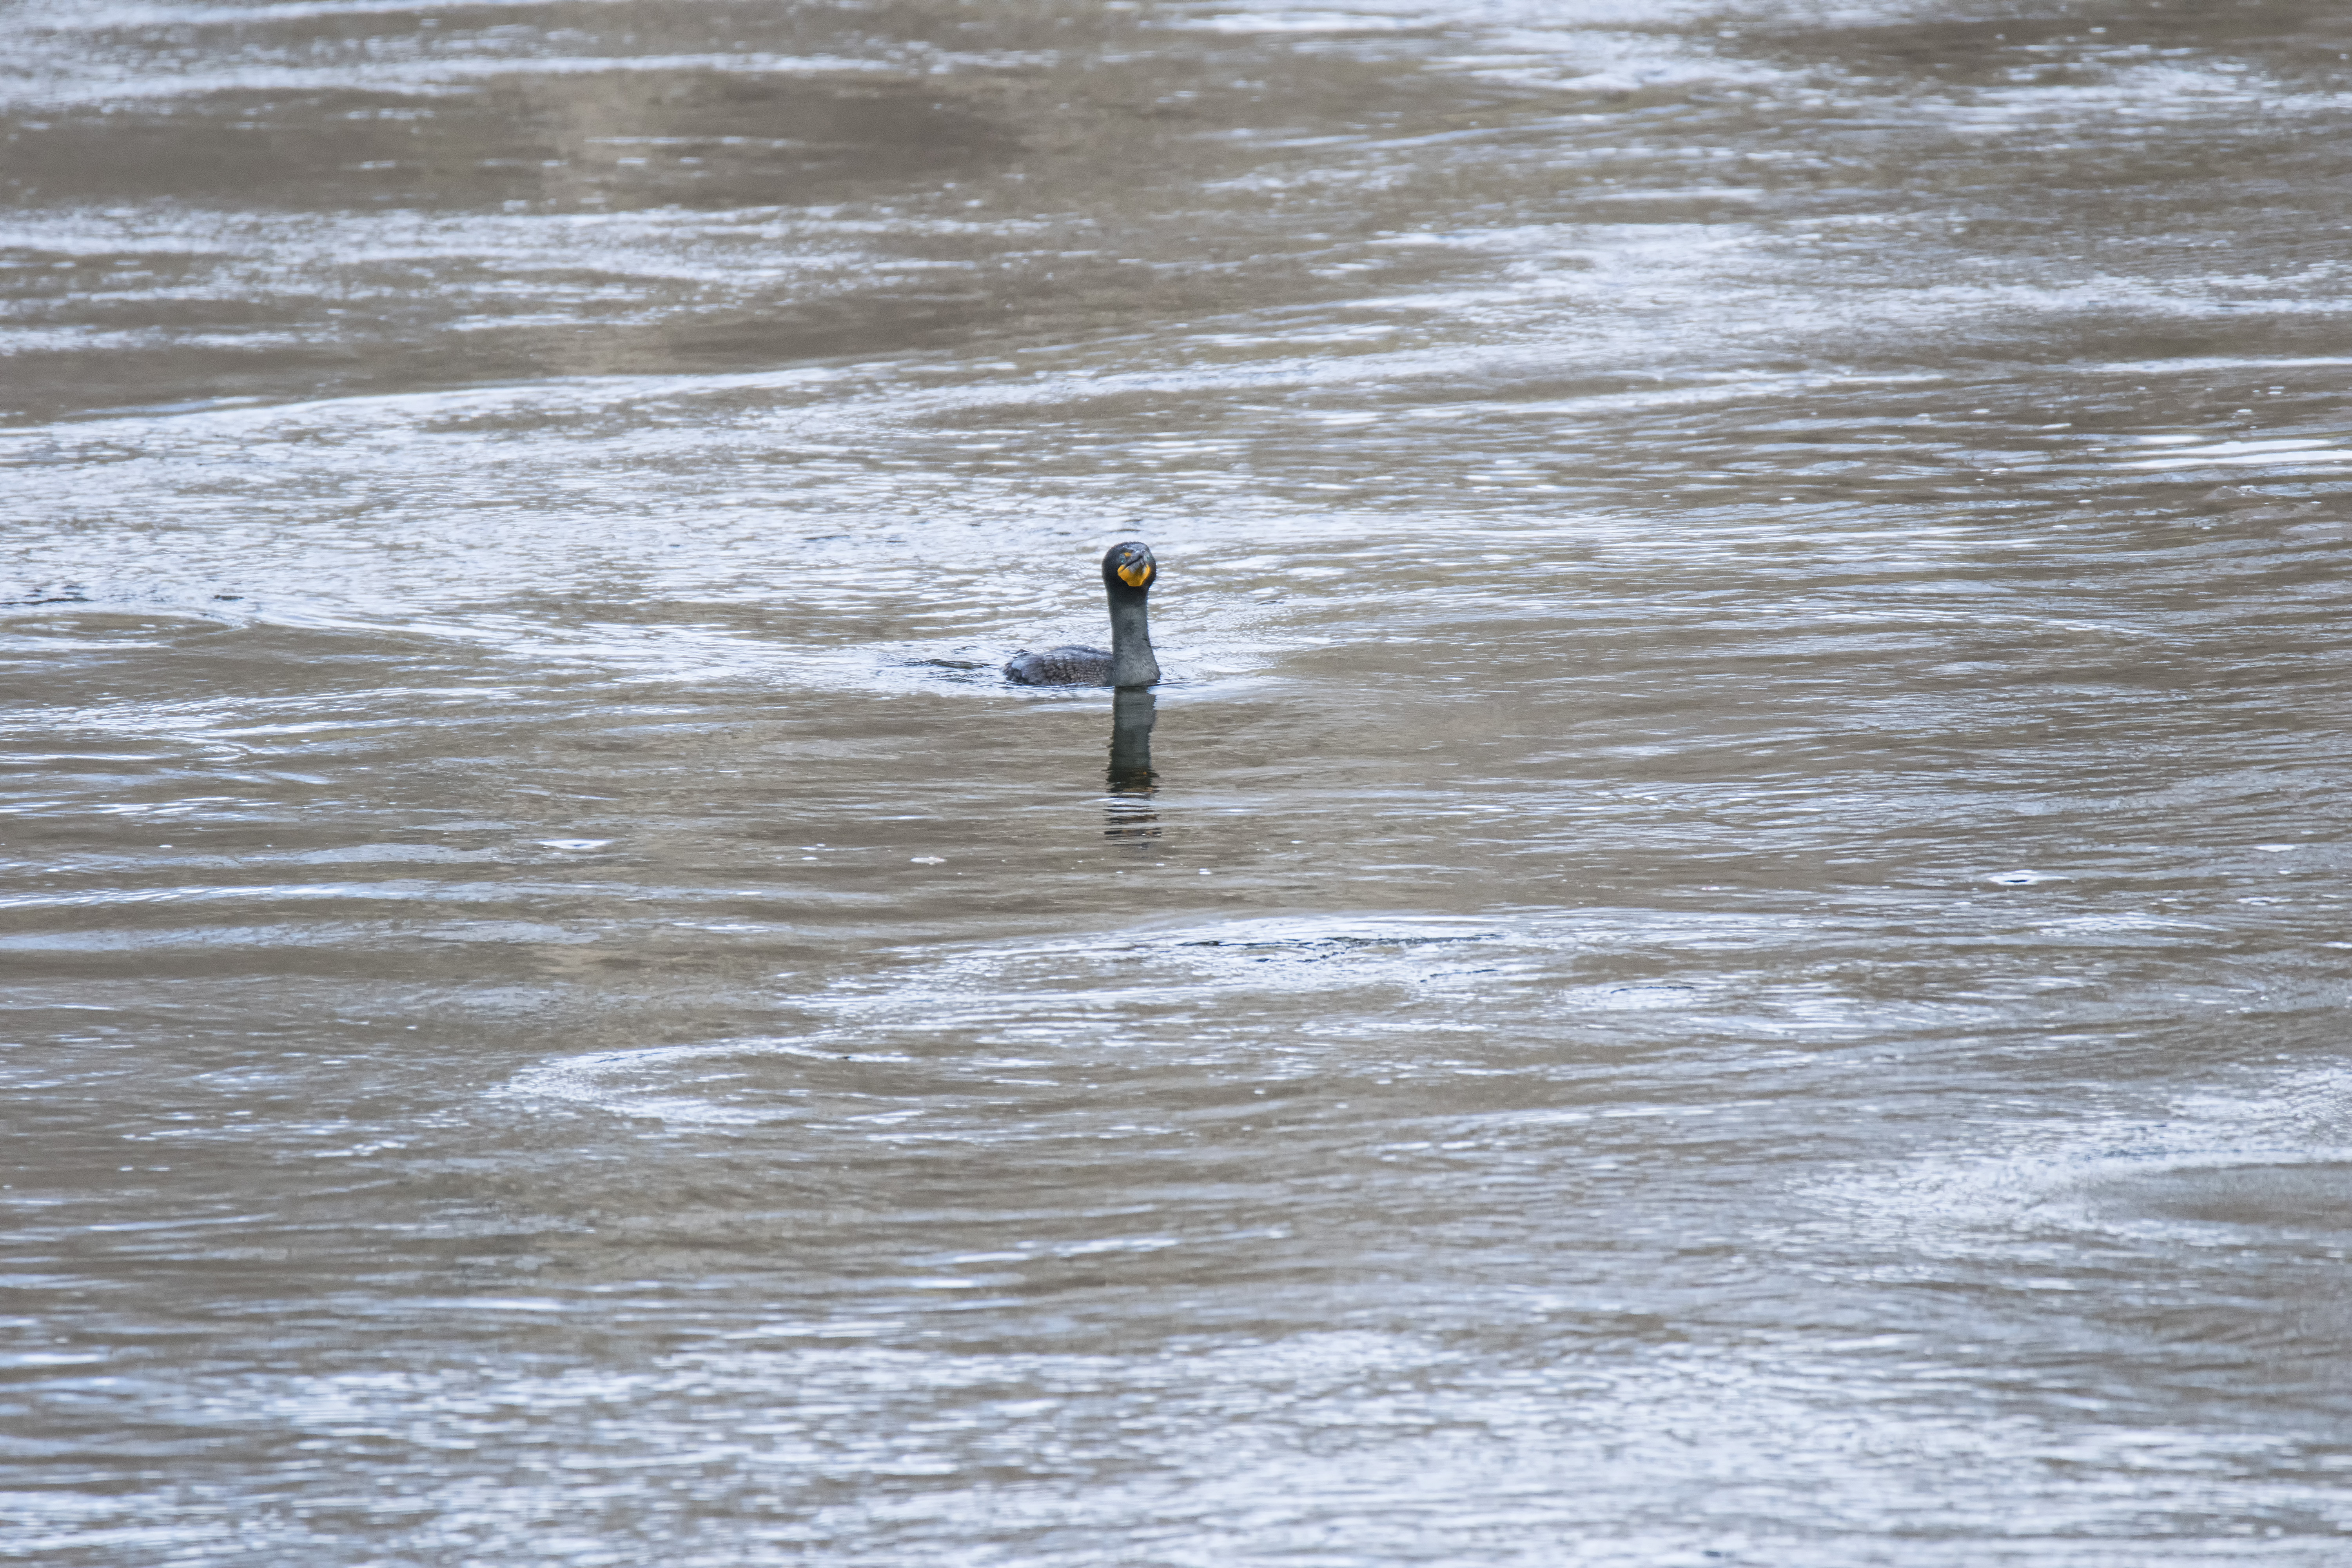
sea, coast, water, bird, shore, wave, duck, canada, double, a, quebec, cormorant, crested, water bird, sherbrooke, oiseau, cormoran, aigrettes, mudflat